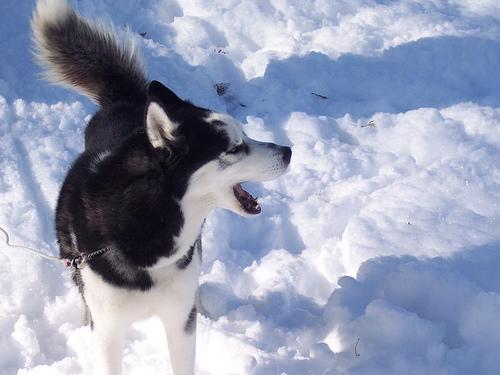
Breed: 232-n000083-Eskimo_dog